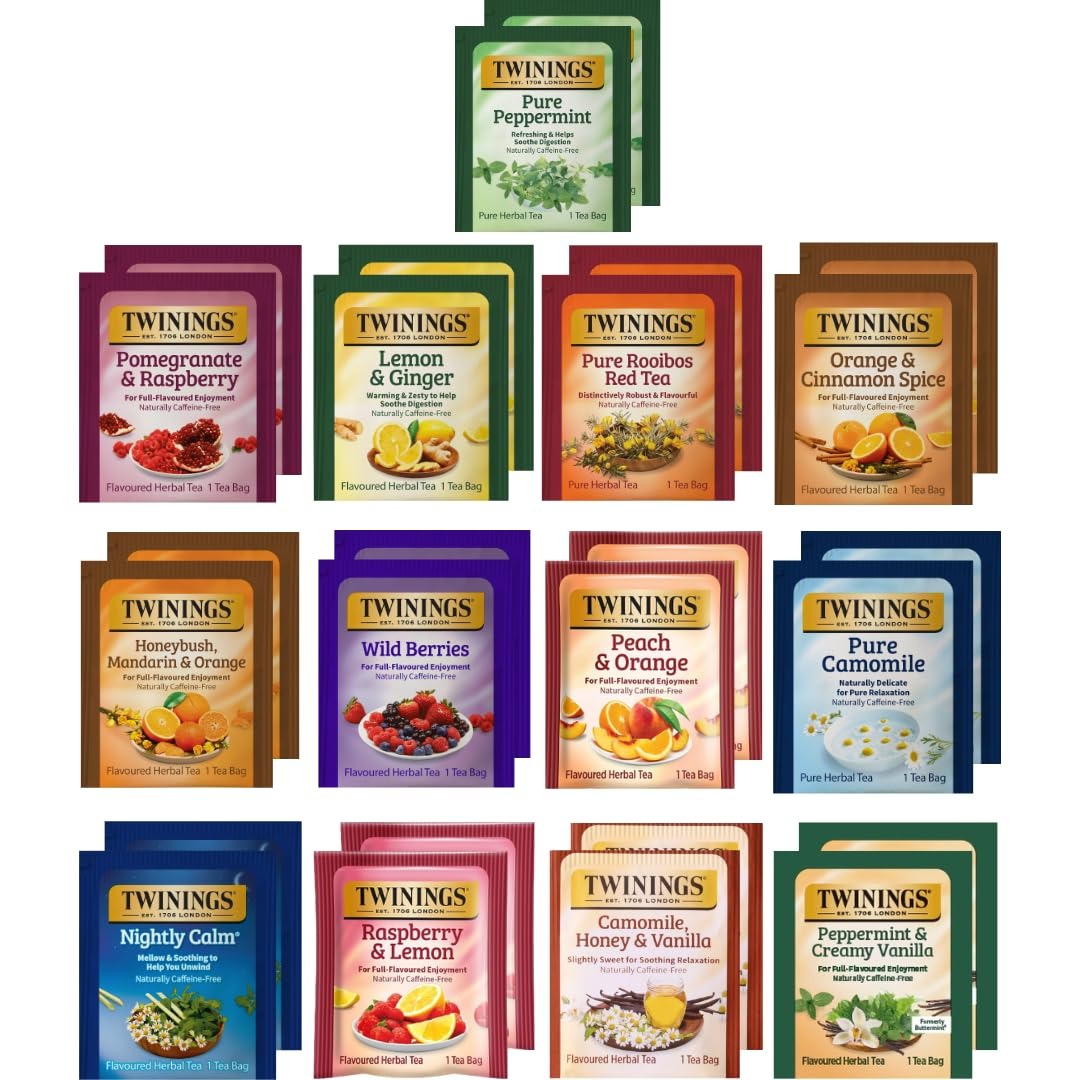
Item Name: Twinings Herbal Tea Variety Pack - 26 Individually Wrapped Herbal Tea Bags Variety Pack Sampler, 13 Flavors, Caffeine Free (1 Count (Pack of 26))
Bullet Point 1: 26 HERBAL TEA BAGS: This tea assortment includes 13 herbal tea varieties offered by Twinings. We included a total of 26 herbal tea bags for you to enjoy and share.
Bullet Point 2: 13 FLAVORS INCLUDED: Pure Peppermint, Honeybush Mandarin & Orange, Nightly Calm, Lemon & Ginger, Pomegranate & Raspberry, Pure Camomile, Wild Berries, Orange & Cinnamon Spice, Peach & Orange, Pure Rooibos, Camomile Honey & Vanilla, Peppermint & Creamy Vanilla, and Raspberry & Lemon.
Bullet Point 3: FRUITY & REFRESHING flavors in every cup. The best part about tea samplers is that you get to discover new flavors! It makes your daily cup of tea not only delicious, but exciting!
Bullet Point 4: CAFFEINE-FREE: Discover the perfect blend of flavor and relaxation with these herbal teas that are naturally caffeine-free. Whether you're looking to unwind or simply enjoy a tasty beverage, this variety pack has something for everyone.
Bullet Point 5: DID YOU KNOW: Herbal "tea" isn't technically tea, as it's not from the Camellia Sinensis plant; "tisane" or "infusion" is a better name; made from fruit, herbs & spices.
Product Description: Did you know that herbal "tea" isn't technically tea? This is because it's not from the Camellia Sinensis plant; "tisane" or "infusion" is a better name; made from fruit, herbs & spices.
Value: 1.0
Unit: Count

Price: 22.29